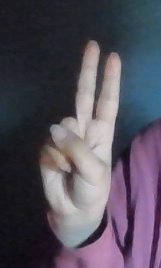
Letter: taa